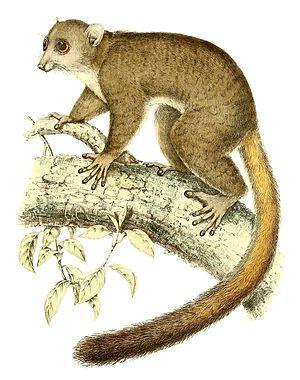
Microcebus coquereli = Mirza coquereli (Microcèbe de Coquerel)